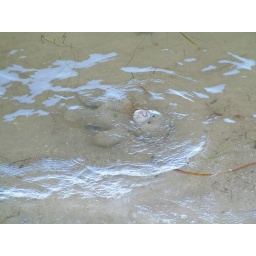
teddy bear in the water